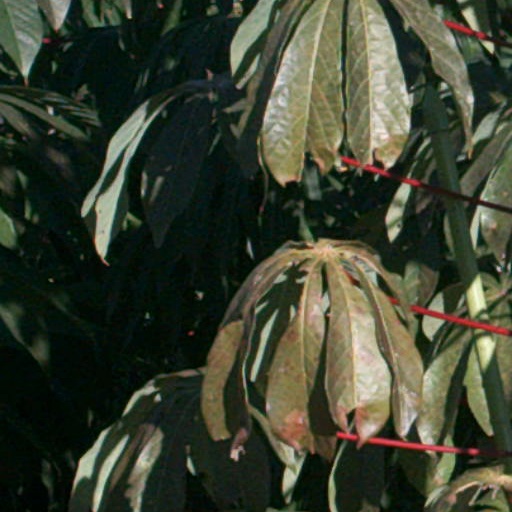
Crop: cassava